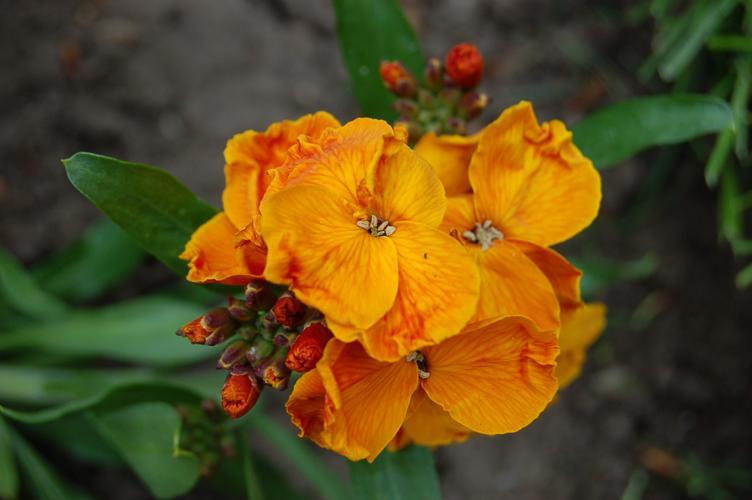
Label: wallflower